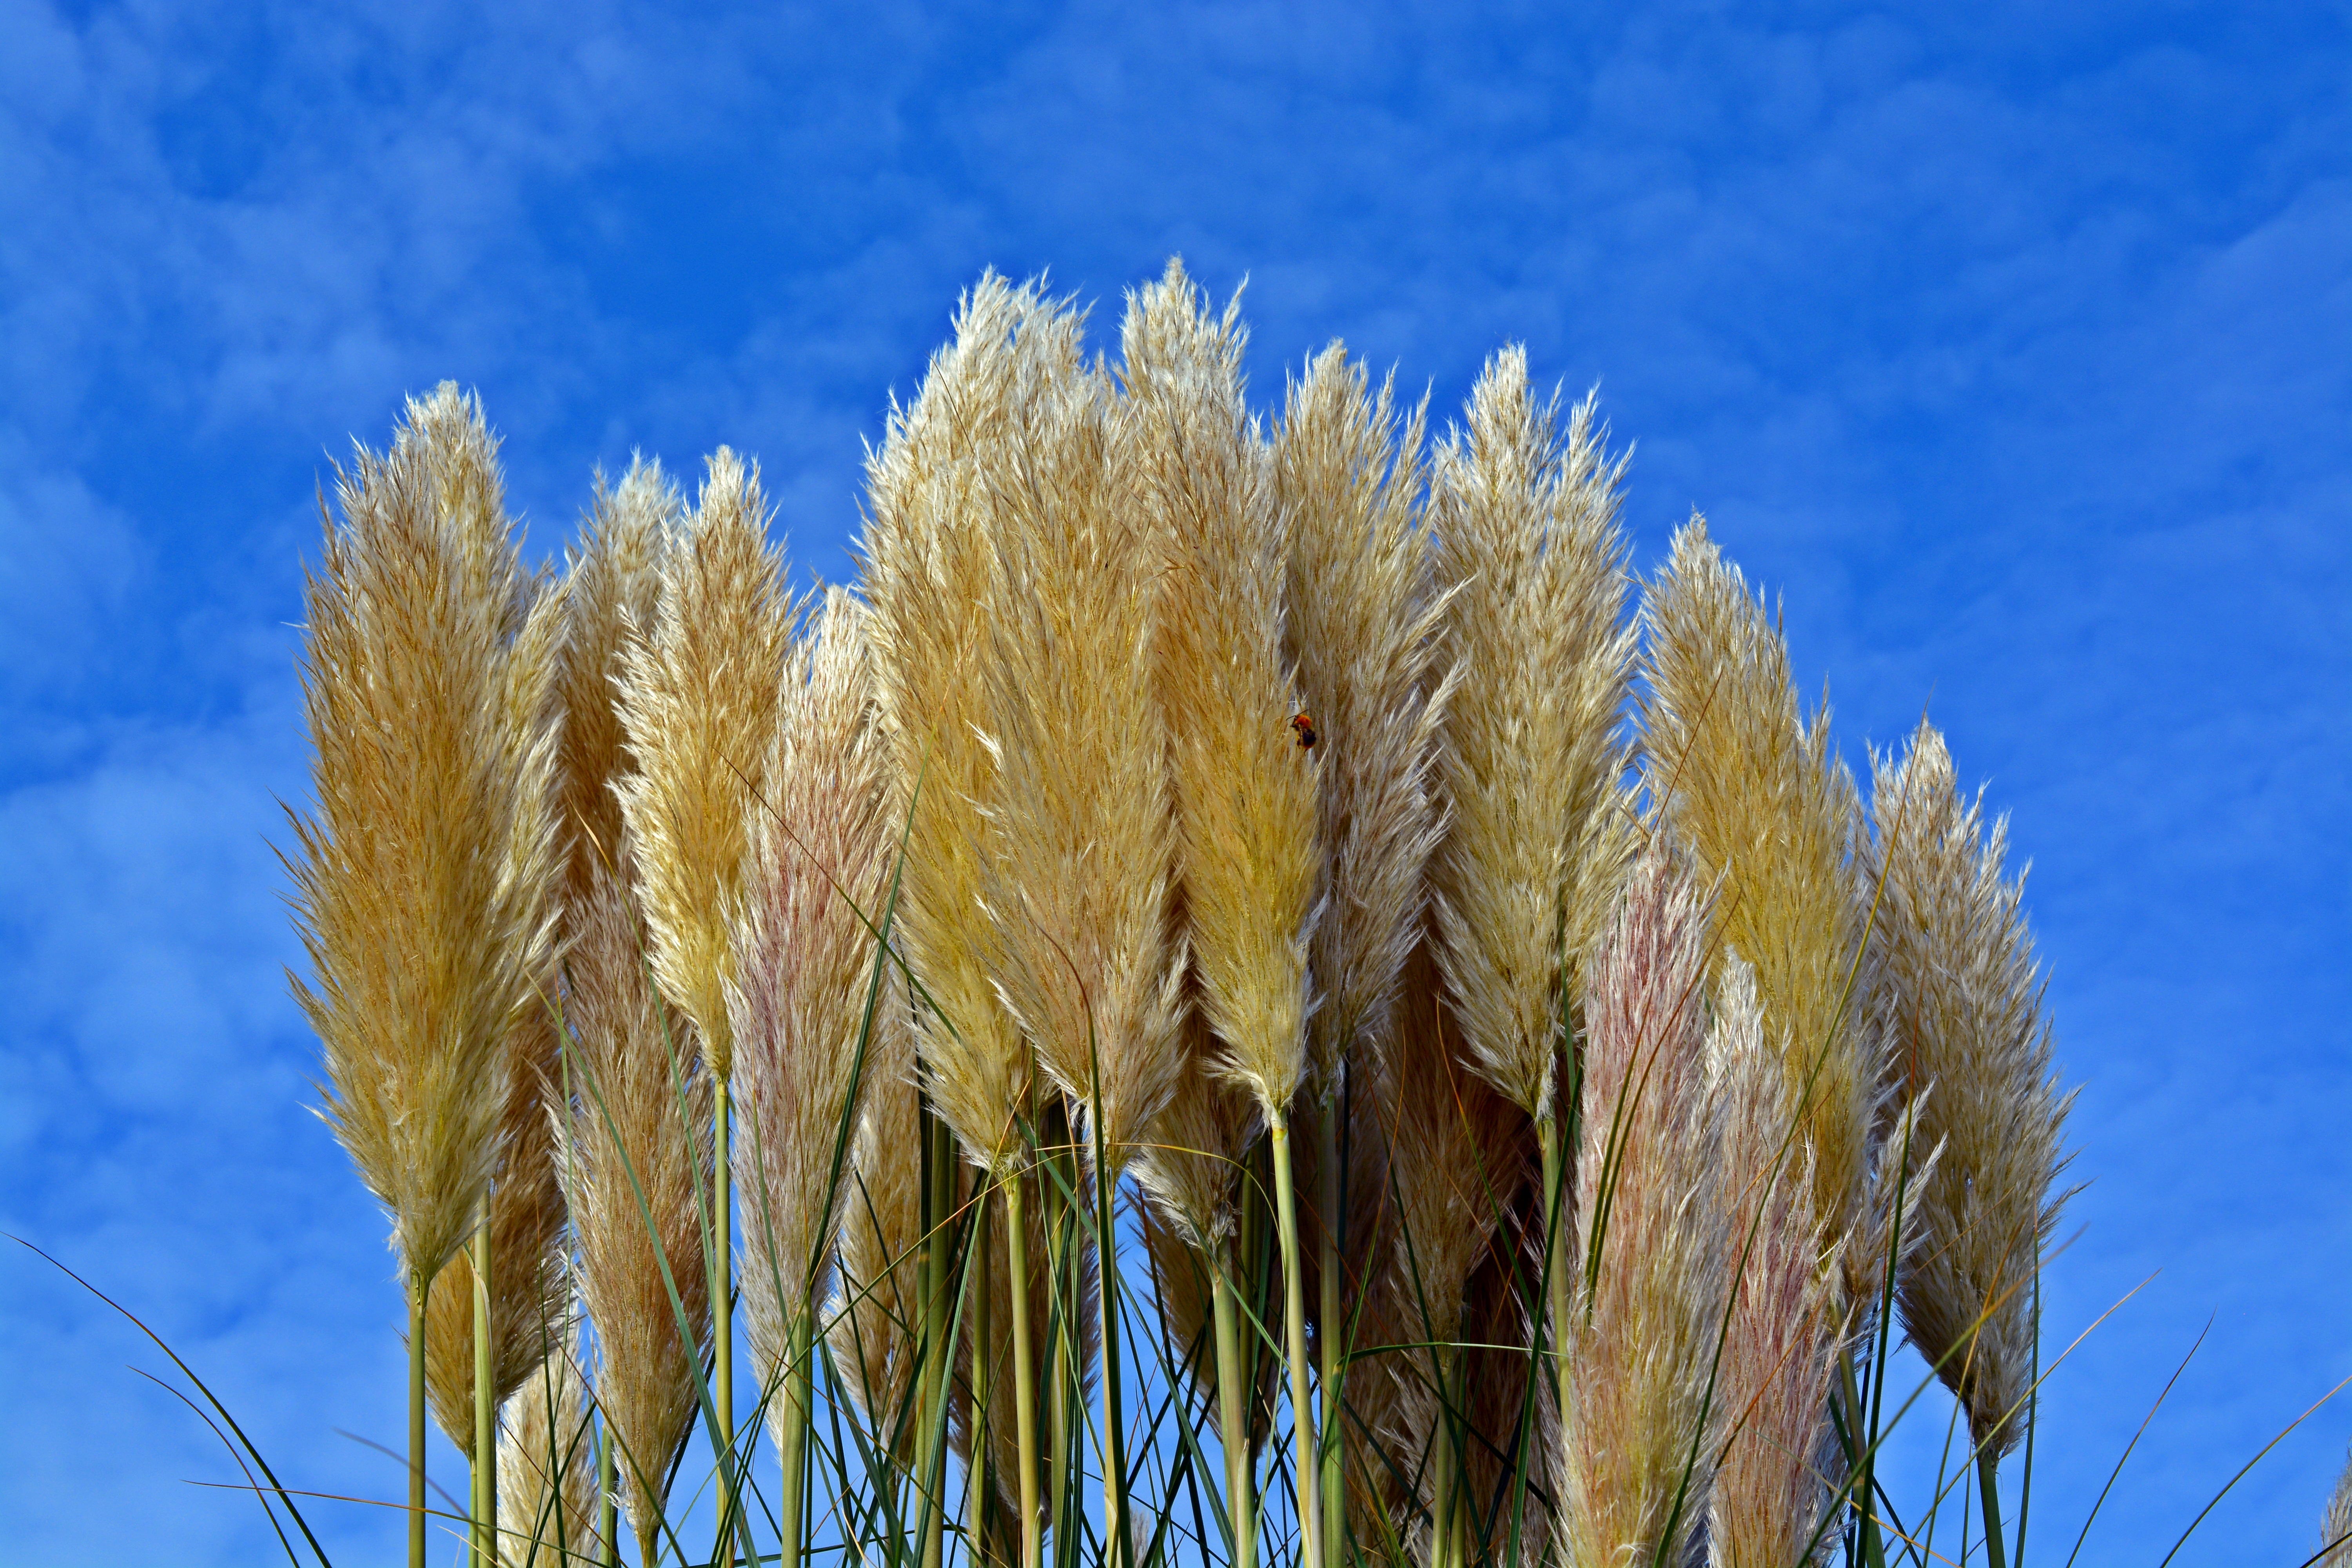
tree, nature, grass, branch, plant, sky, field, wheat, leaf, flower, food, crop, flora, blue sky, selloana, grasses, flowering plant, grass family, plant stem, woody plant, land plant, phragmites